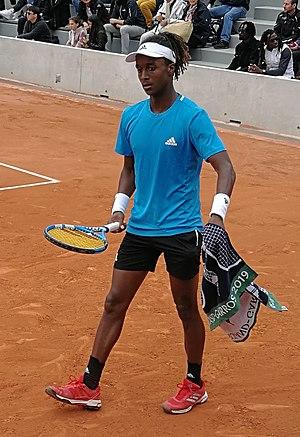
Mikael Ymer, né le 9 septembre 1998 à Skövde, est un joueur de tennis suédois, professionnel depuis 2015.